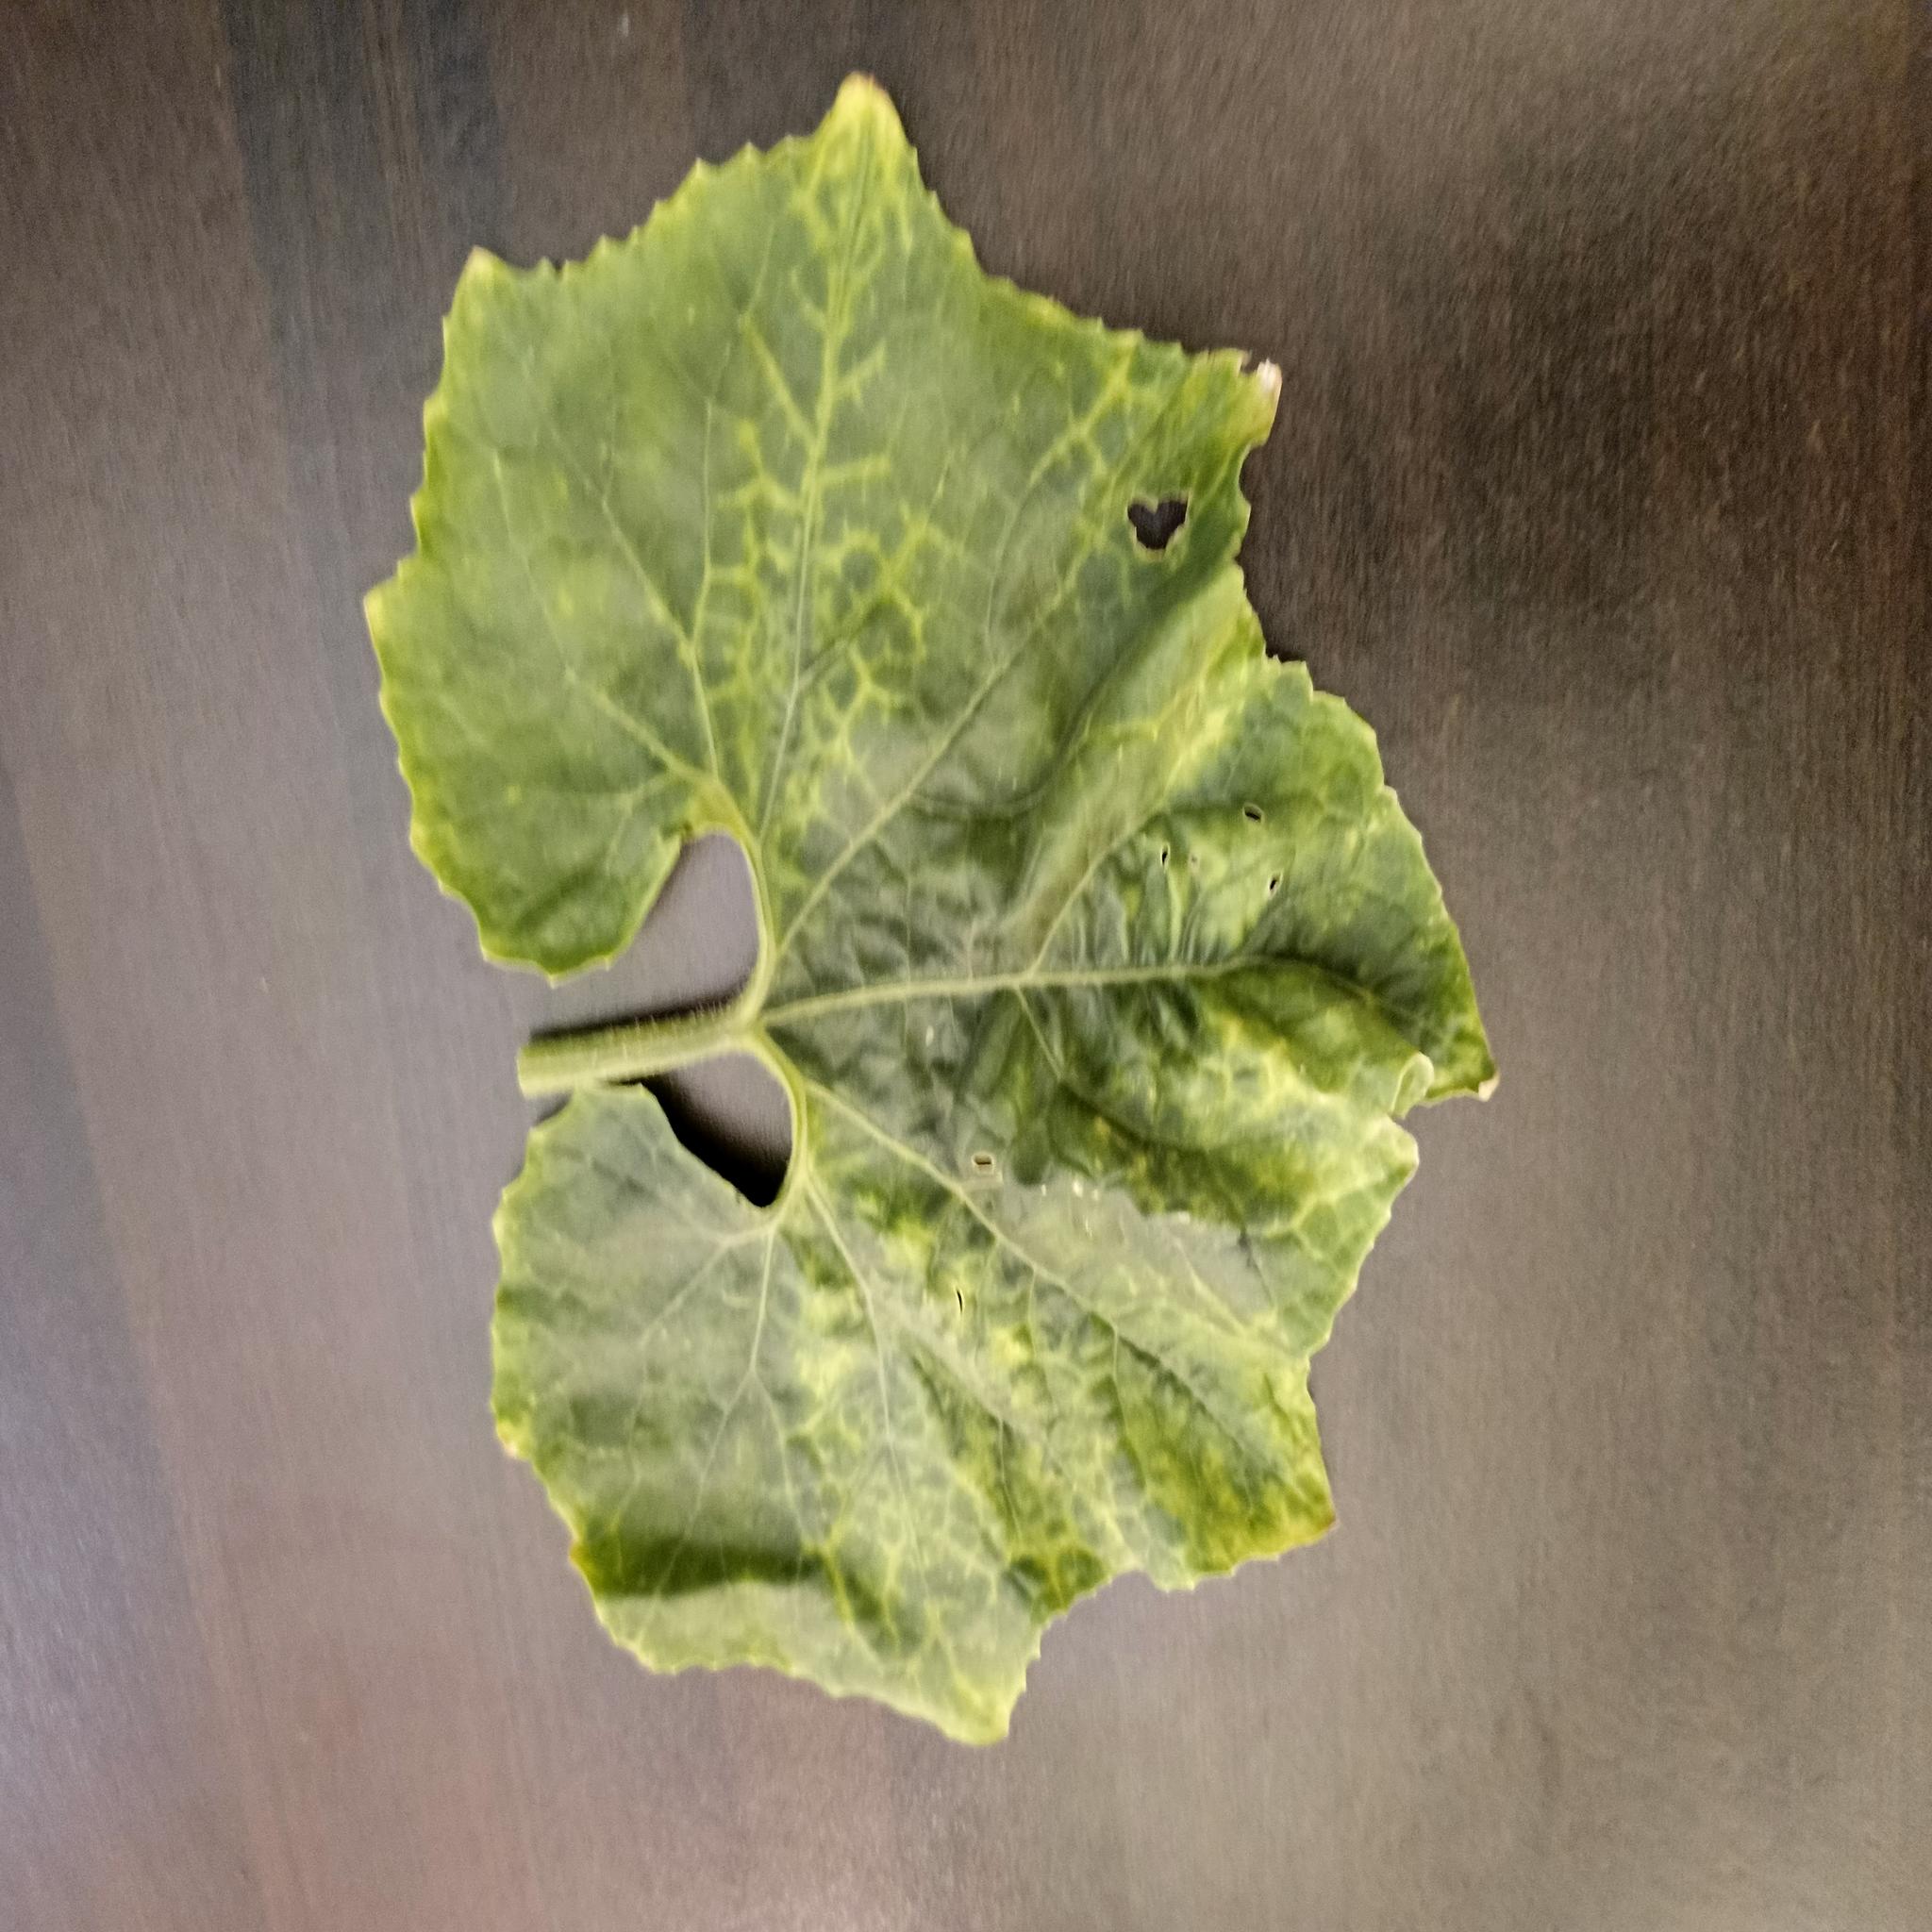
Label: Downy mildew